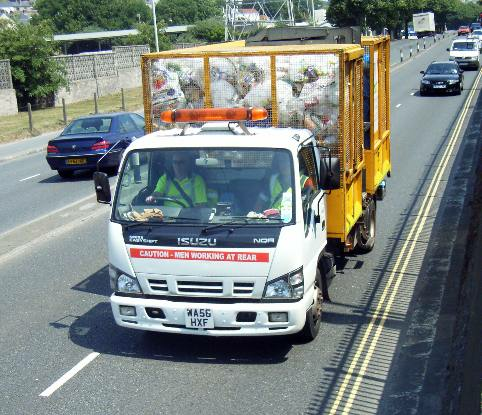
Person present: No